Abdullah (Tintin)

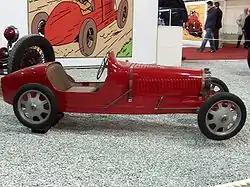
The Bugatti Type 52 offered by the Emir to Abdullah.

Despite his many pranks, his father never withdrew his affection for him, covering him with gifts and glowing superlatives. The gleaming Bugatti Type 52 he gives him for his 6th birthday is testimony to his excess. Abdullah is above all a spoiled child whose every whim is granted and, as such, he symbolizes the child king who is none other than the "revealer of his father's weakness." In fact, the Emir is incapable of establishing his authority over his own son, a veritable "prince of treachery and cunning". Through Abdullah's character and his father's powerlessness, Hergé conveys a vision of the Middle East that was widespread in Europe in the mid-20th century, presenting the region as a politically unstable zone, marked by and assassinations, where the weakness of power gives way to trafficking of all kinds.